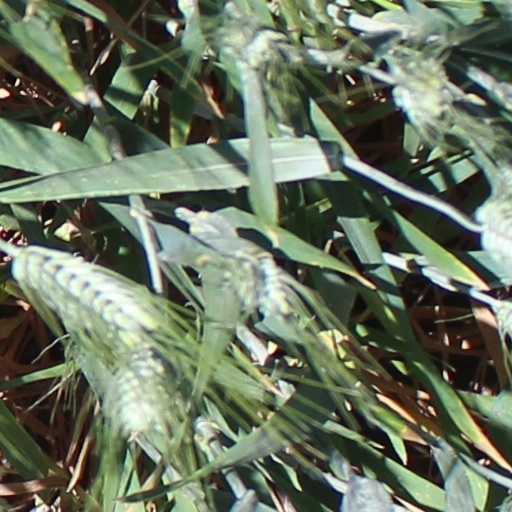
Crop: wheat